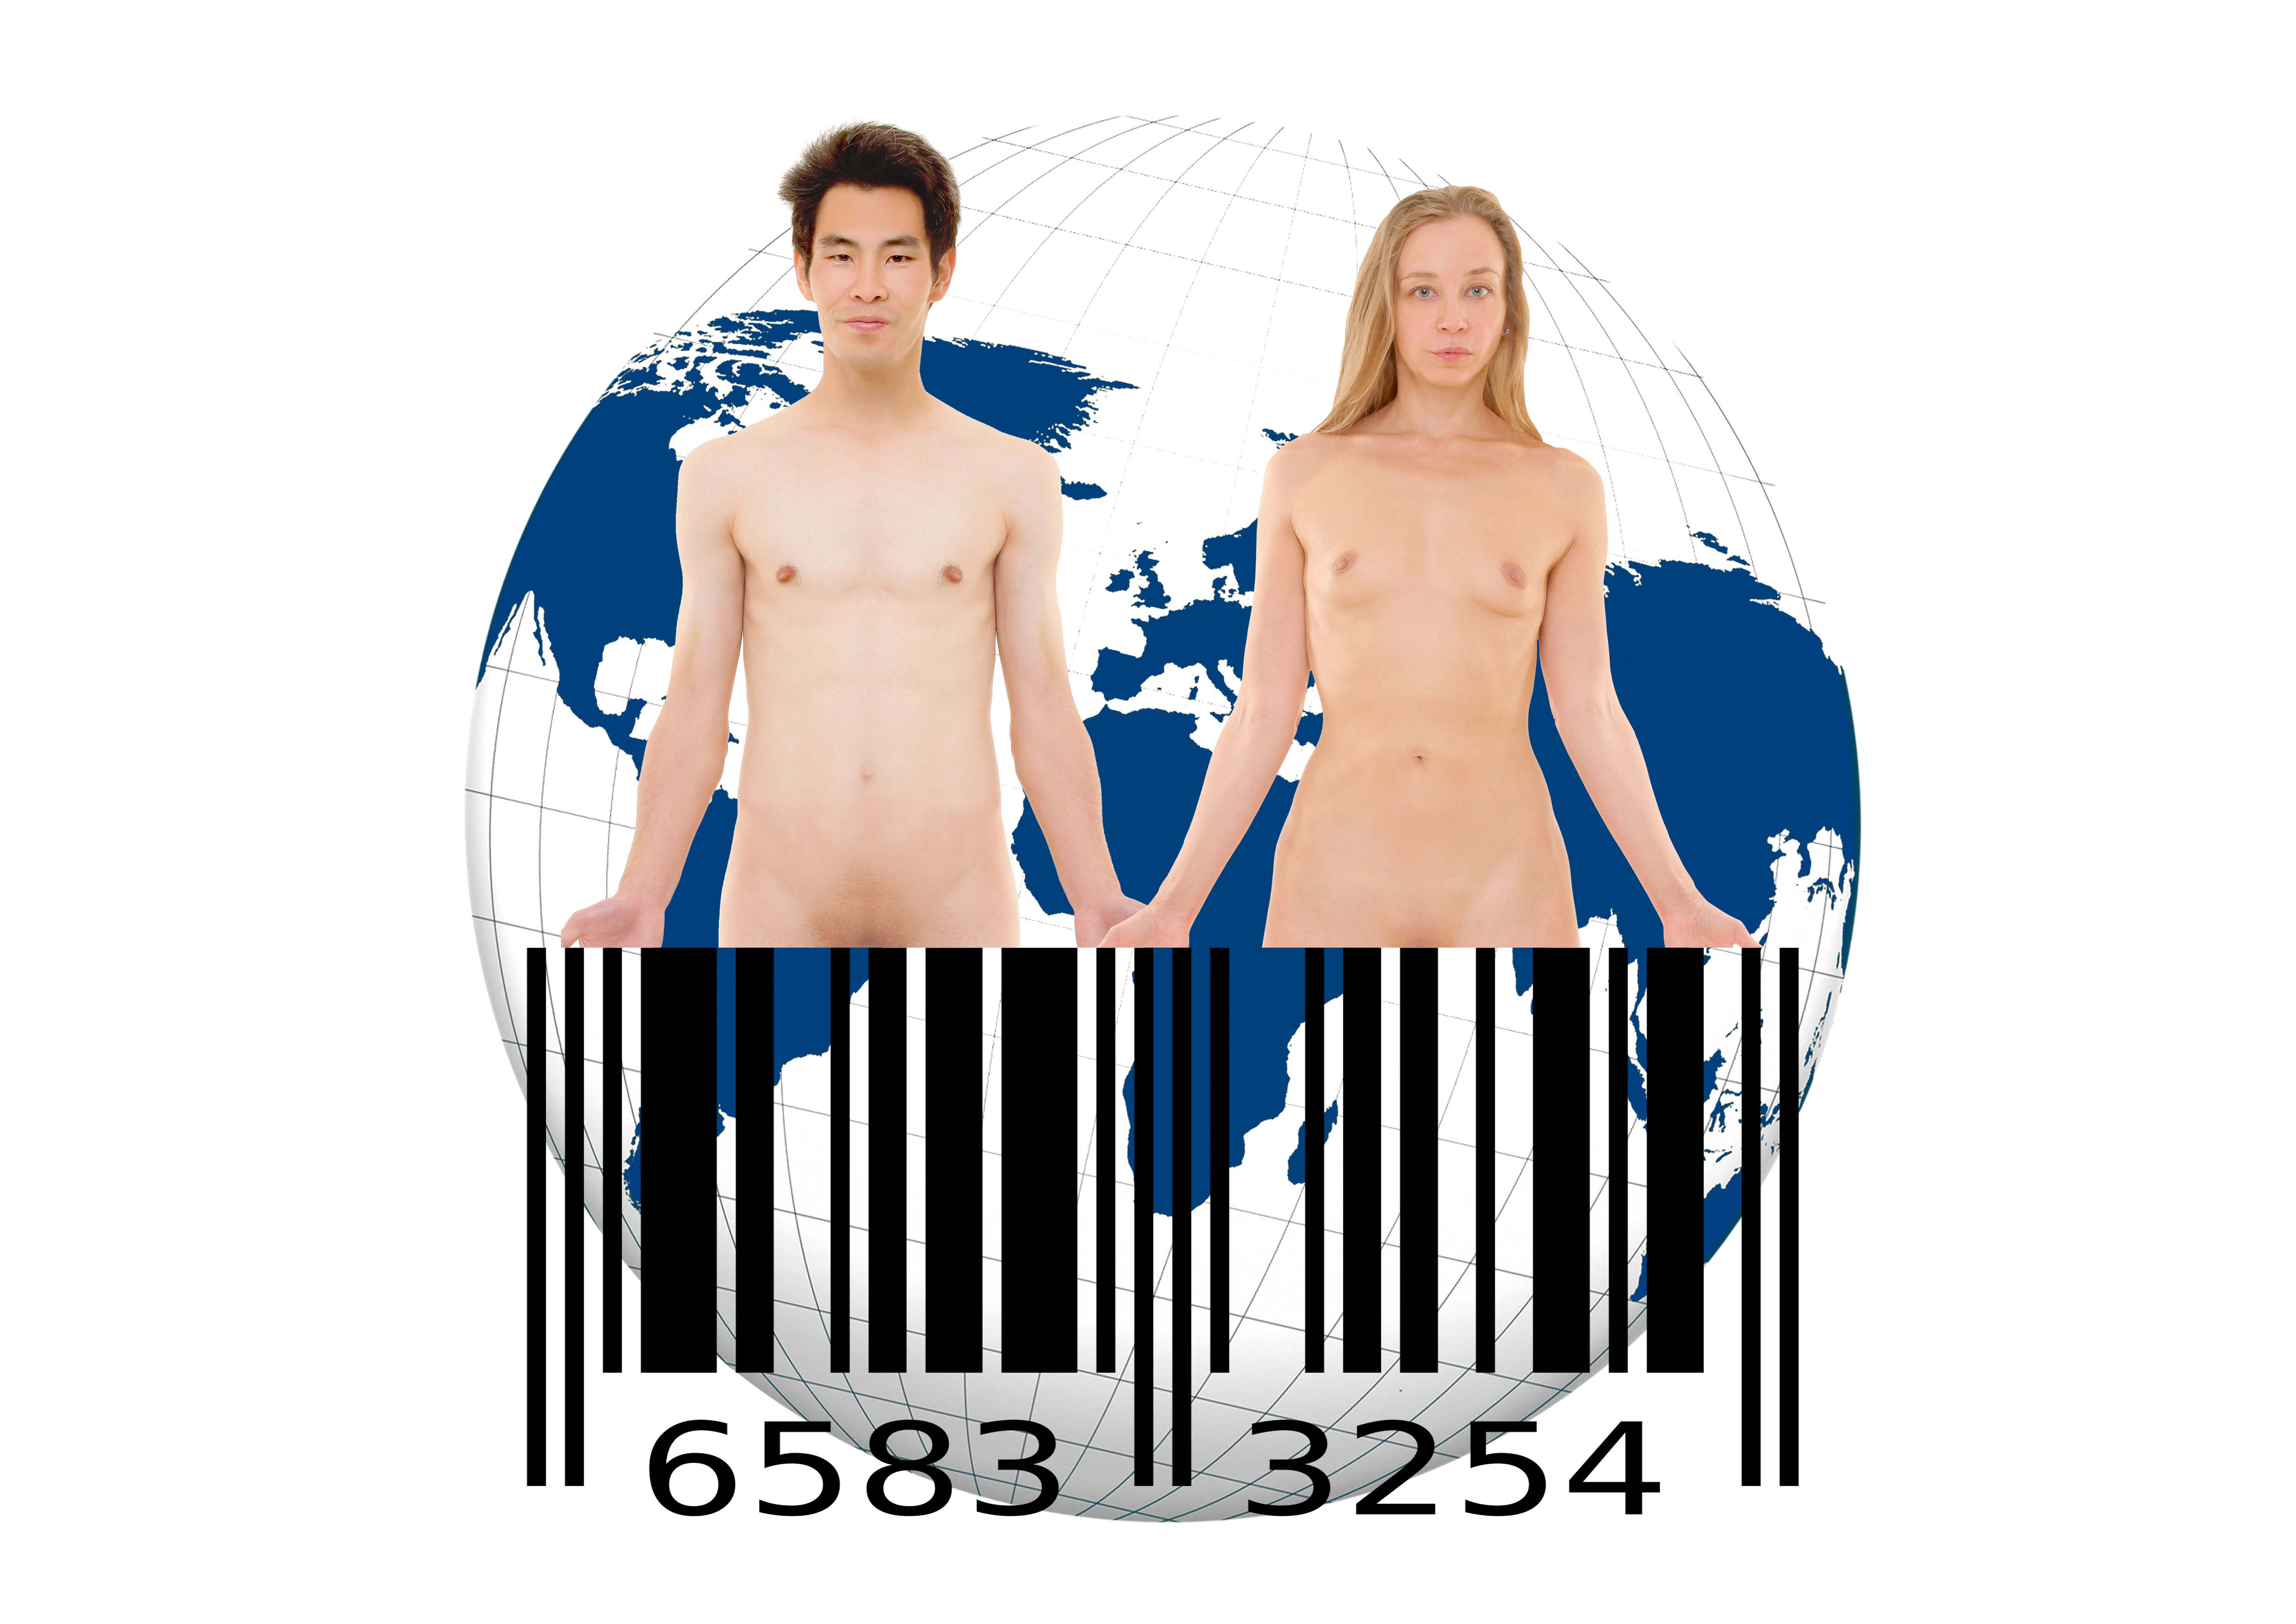
man, person, woman, human, clothing, globe, world, product, earth, graphic, naked, body, breast, barcode, cartoon, section, goods, t shirt, bosom, part of the body, scan lines, sports uniform, pulled out, bar code